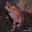
Label: frog